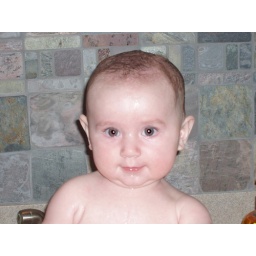
Just taking a bath in the kitchen sink. :)